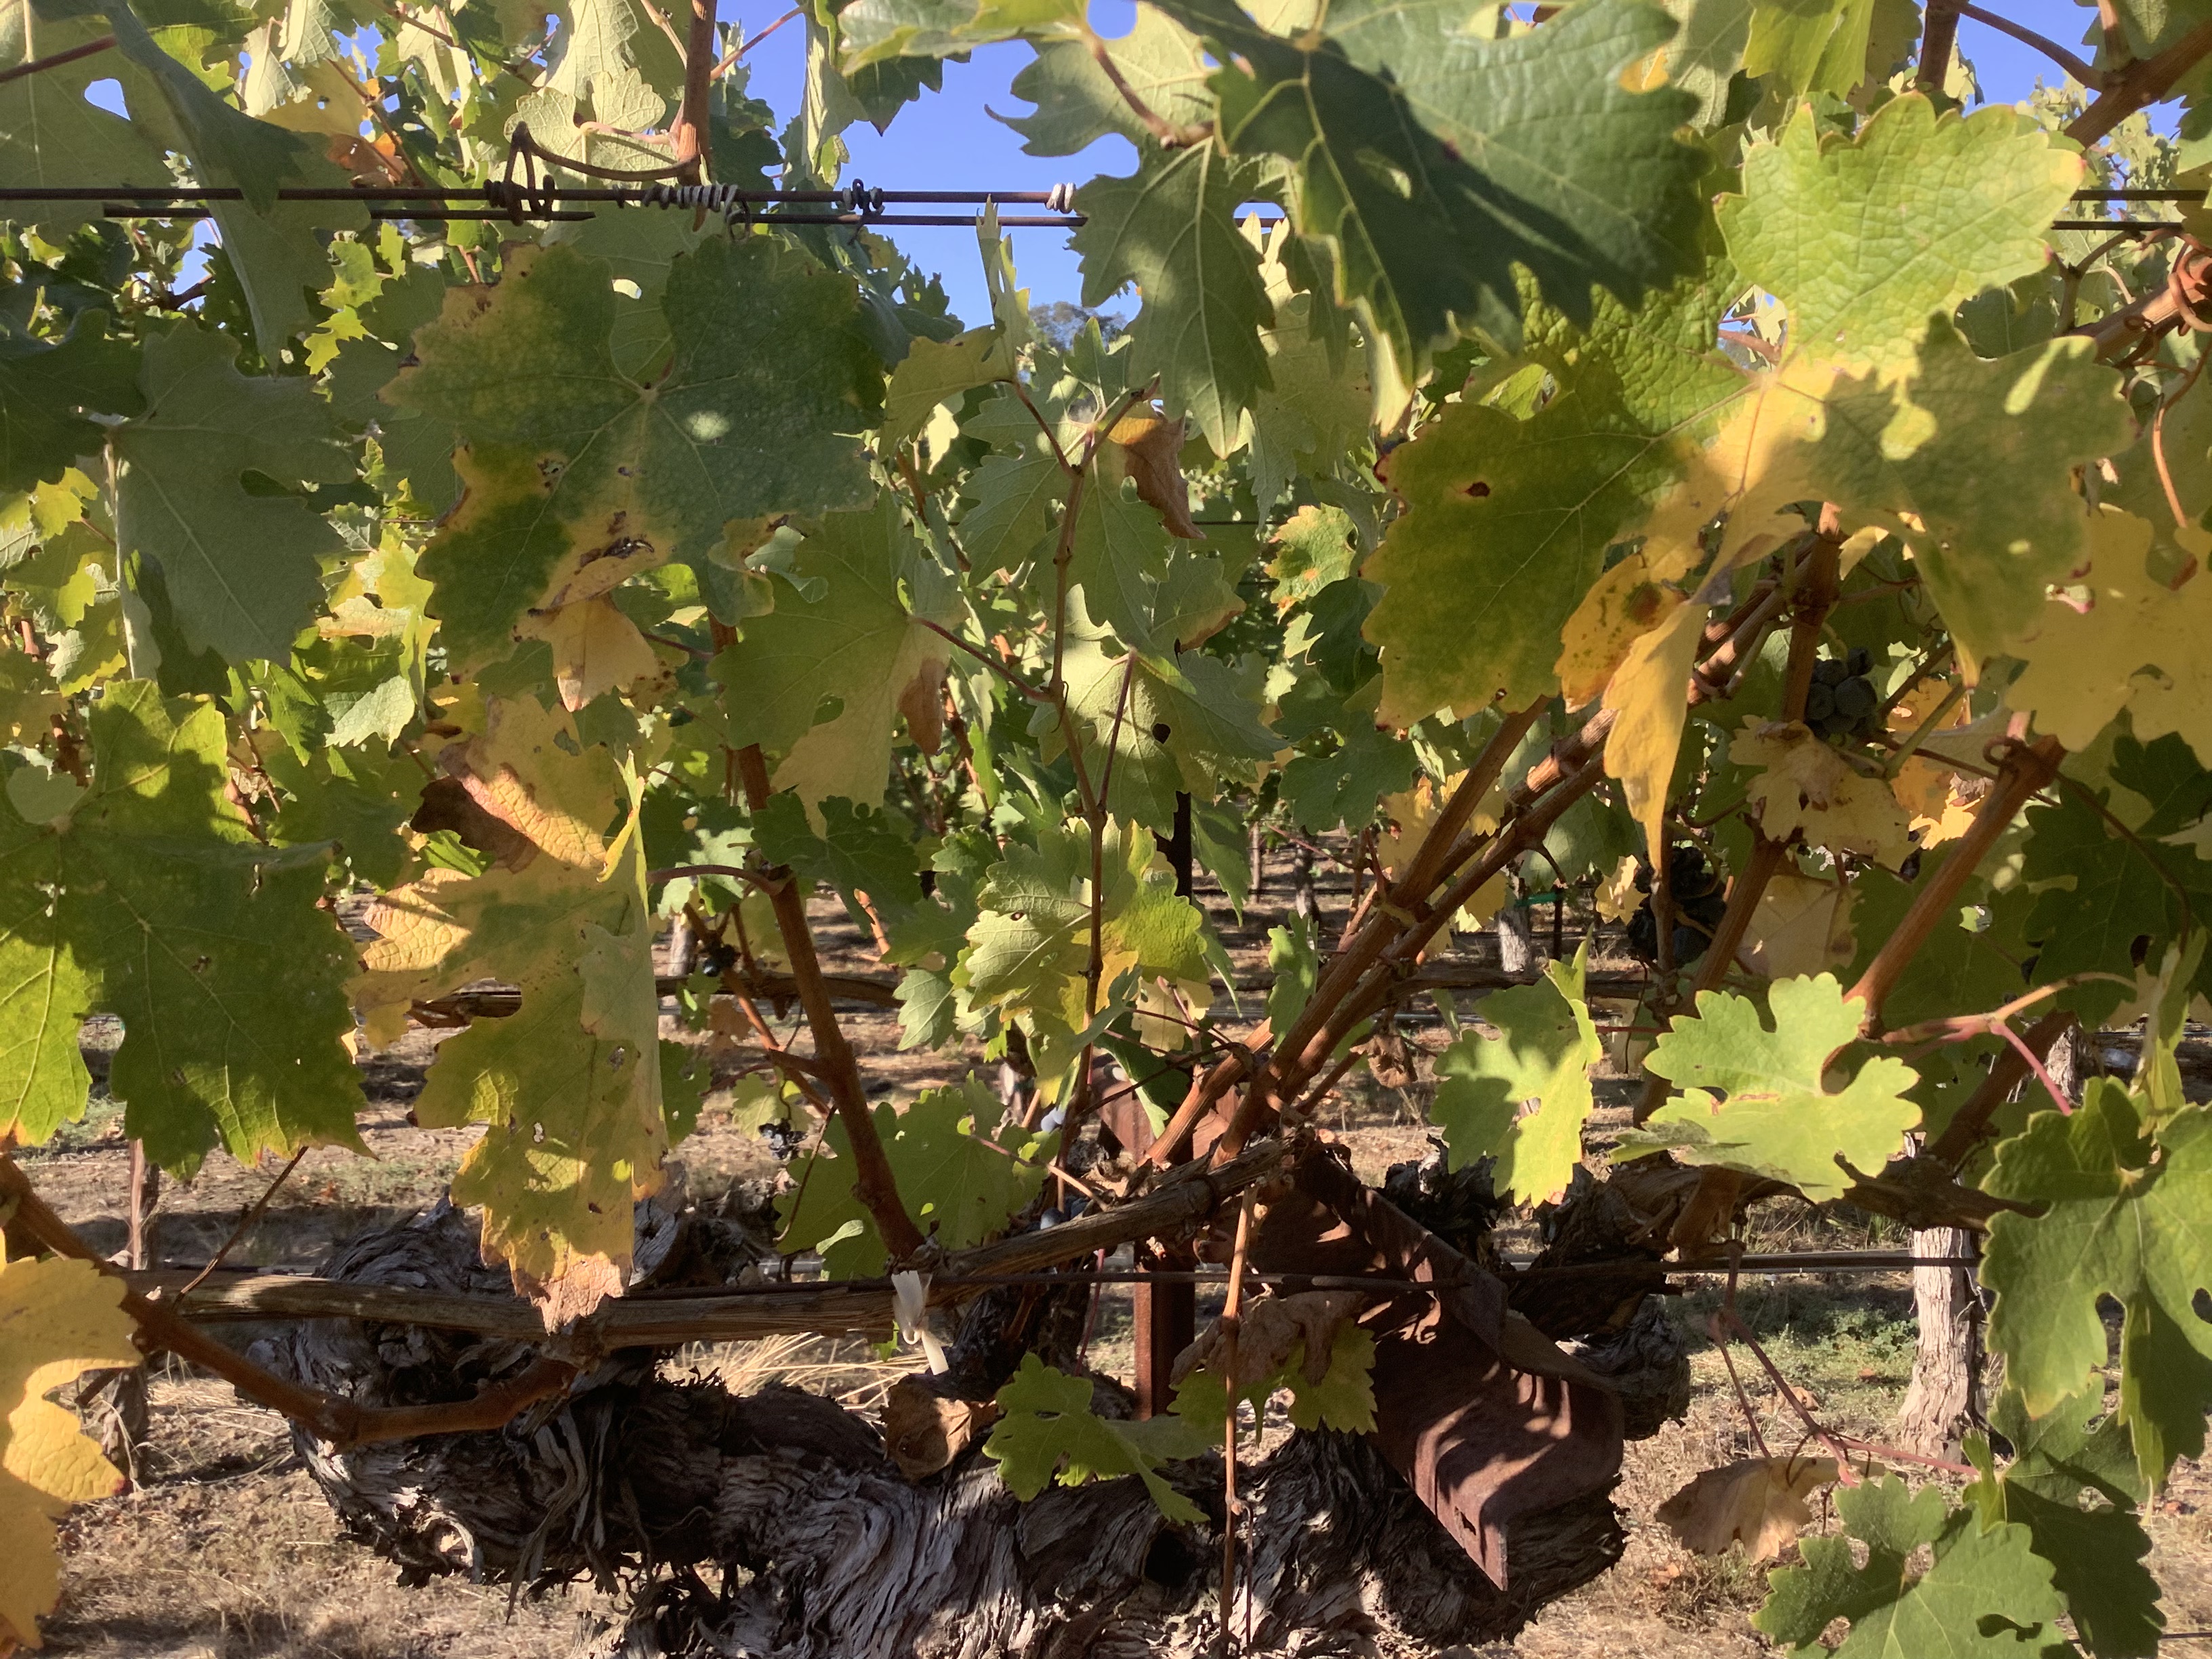
Label: No Virus